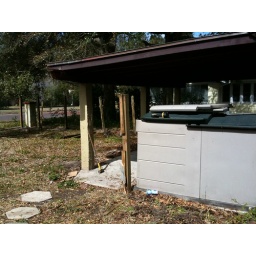
The new fence around the carport will hide the plastic shed.